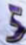
Number: 5